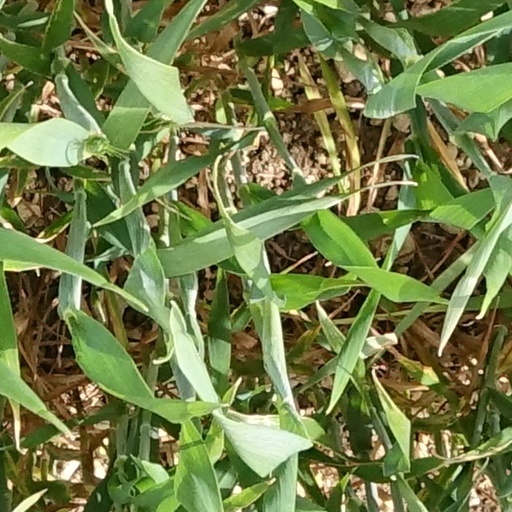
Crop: wheat